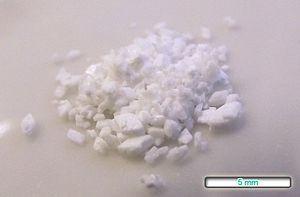
La saccharine est le plus ancien des édulcorants artificiels ; elle est référencée sous le numéro E954.